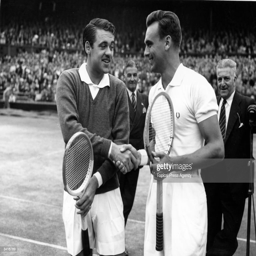
tennis tournament champion and military person shaking hands before the men 's singles final .